Connor Hellebuyck

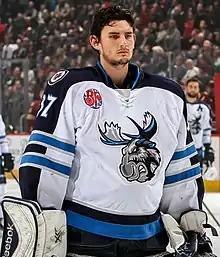
Hellebuyck with the Manitoba Moose in 2016

Connor Charles Hellebuyck (born May 19, 1993) is an American professional ice hockey goaltender for the Winnipeg Jets of the National Hockey League (NHL).